County Ground, Exeter

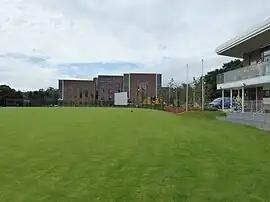
The new pavilion on the County Ground

The County Ground is a cricket ground in Exeter, Devon. The earliest recorded match on the ground was in 1889 between the Gentlemen of Devon and Somerset. In 1902, Devon played their first Minor Counties Championship match on the ground, which was against Wiltshire. From 1902 to 1987, the ground played host to 148 Minor Counties Championship matches and a single MCCA Knockout Trophy match between Devon and Oxfordshire in 1984. The ground hosted its first Minor Counties match in 23 years in May 2010, when Devon played Wales Minor Counties.